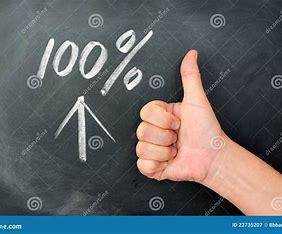
Brand: ON
Model: 100